Strom Thurmond

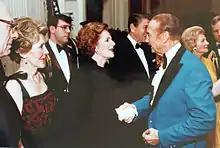
Margaret Thatcher and Thurmond at a state dinner in 1981

In 1930, Thurmond was admitted to the South Carolina bar. He was appointed as the Edgefield Town and County attorney, serving from 1930 to 1938. Thurmond supported Franklin D. Roosevelt in the 1932 presidential election. Thurmond favored Roosevelt's argument that the federal government could be used to assist citizens in the daily plights brought on by the Great Depression. Thurmond raised money for Roosevelt and, following his victory, traveled to Washington to attend Roosevelt's inauguration.